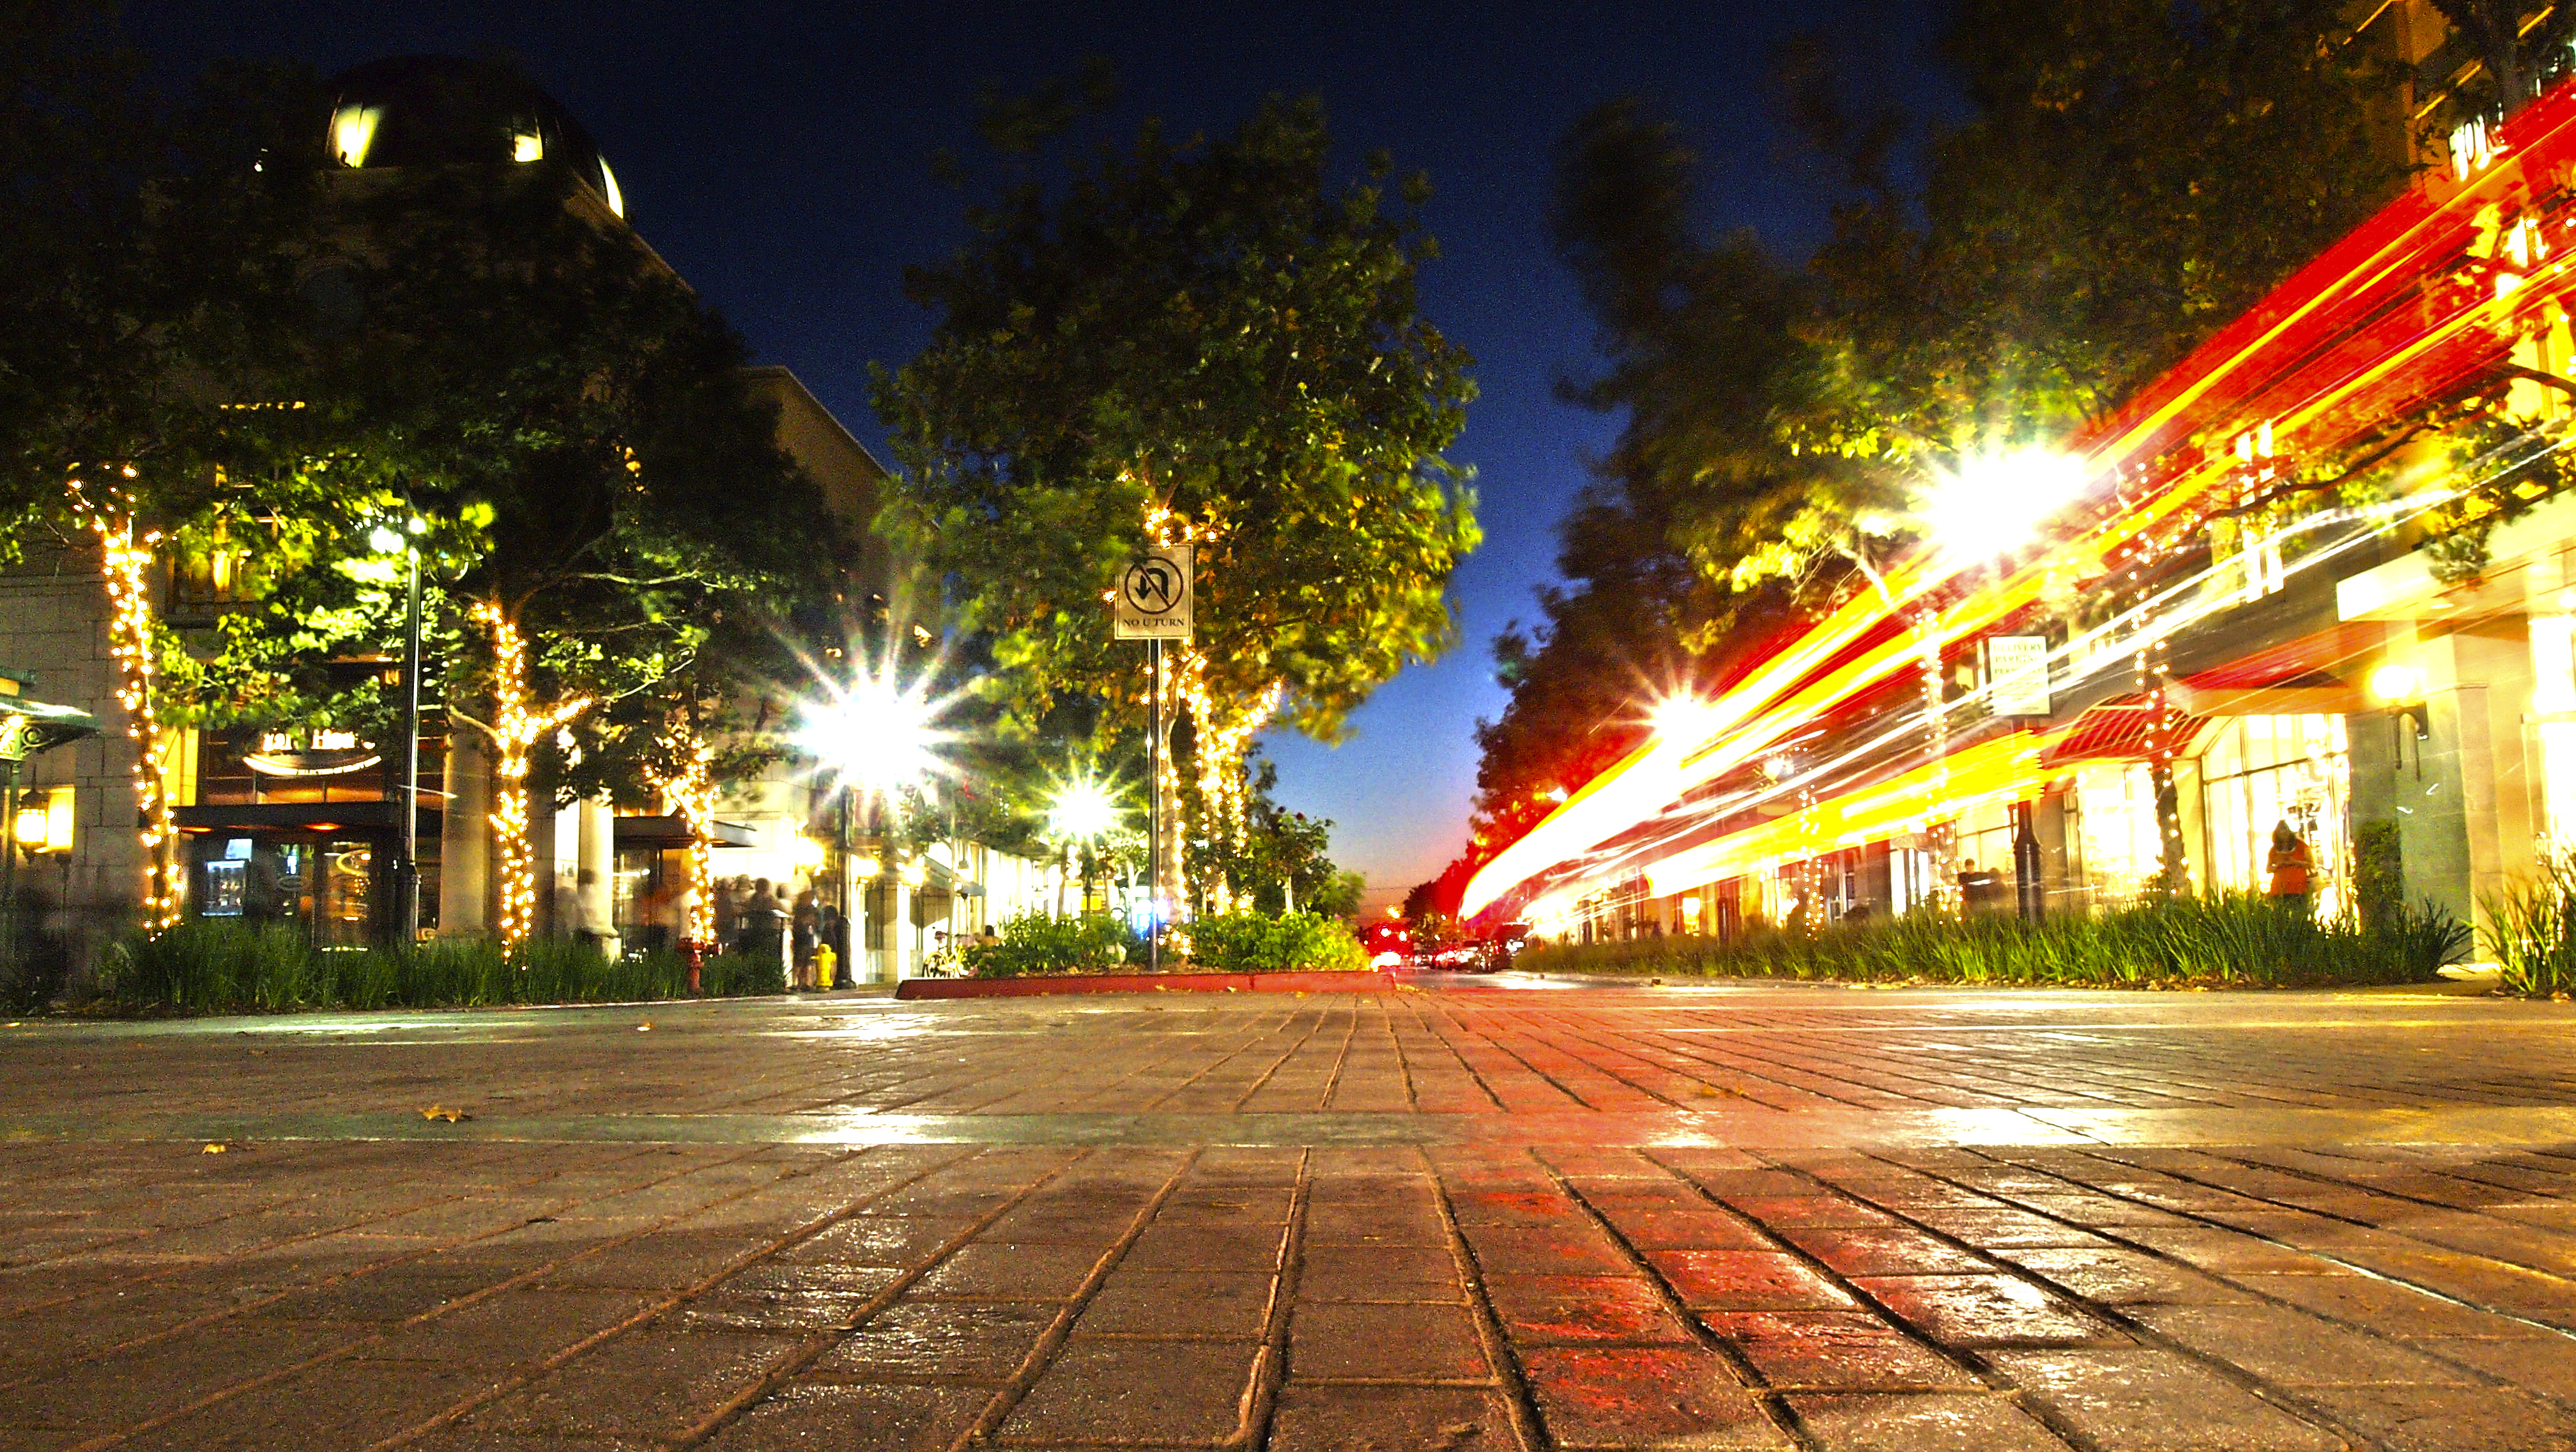
tree, light, street, night, game, sunlight, morning, cityscape, dusk, evening, darkness, lighting, california, long, creativecommons, lights, exposure, colors, the, cars, mall, gardens, victoria, rancho, challenge, cucamonga, streaks, urban area